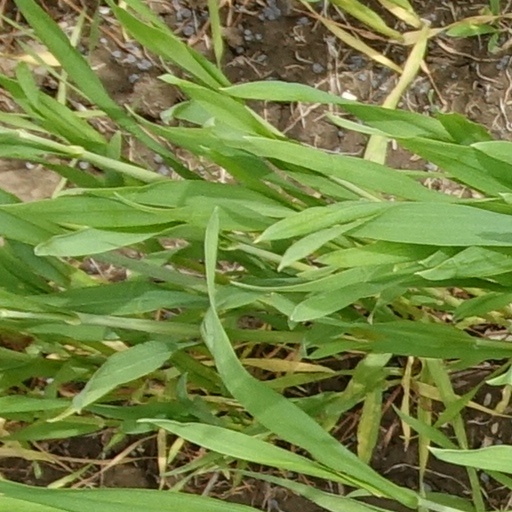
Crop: wheat